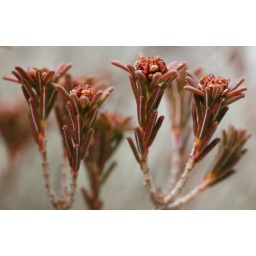
male flowers in dense terminal heads